21st Vistula Uhlan Regiment

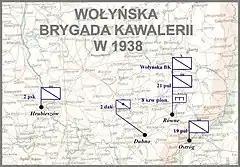
Wołyńska BK w 1938

The regiment was formed in July 1920, during the Polish–Soviet War, as the "11th Mounted Border Rifles Regiment" ("11 Pulk Konnych Strzelcow Granicznych"). Its cadre consisted of NCOs, trained at two military schools, in Ciechanów and Stara Wies near Warsaw. Due to efforts of Colonel Bronislaw Zaniewski, who commanded the Border Rifles, a cavalry regiment was created, based on the NCOs from both schools. On July 24, 1920, NCO's from Ciechanów, commanded by Bohdan Dabrowski, arrived at Stara Wies, and Dabrowski himself was appointed commandant of the whole regiment.